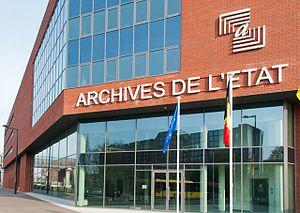
Bâtiment des Archives de l'État à Namur
Les Archives de l’État à Namur sont l’une des 19 implantations des Archives de l'État en Belgique. Ce dépôt se situe au boulevard Cauchy à Namur, le long de la voie ferrée, à quelques minutes à pied de la gare. Il abrite plus de 12 km d'archives sur les 35 km qu'il peut contenir, sur une surface totale brute de 9 431 m². Le plus vieux document date du VIIIᵉ siècle.